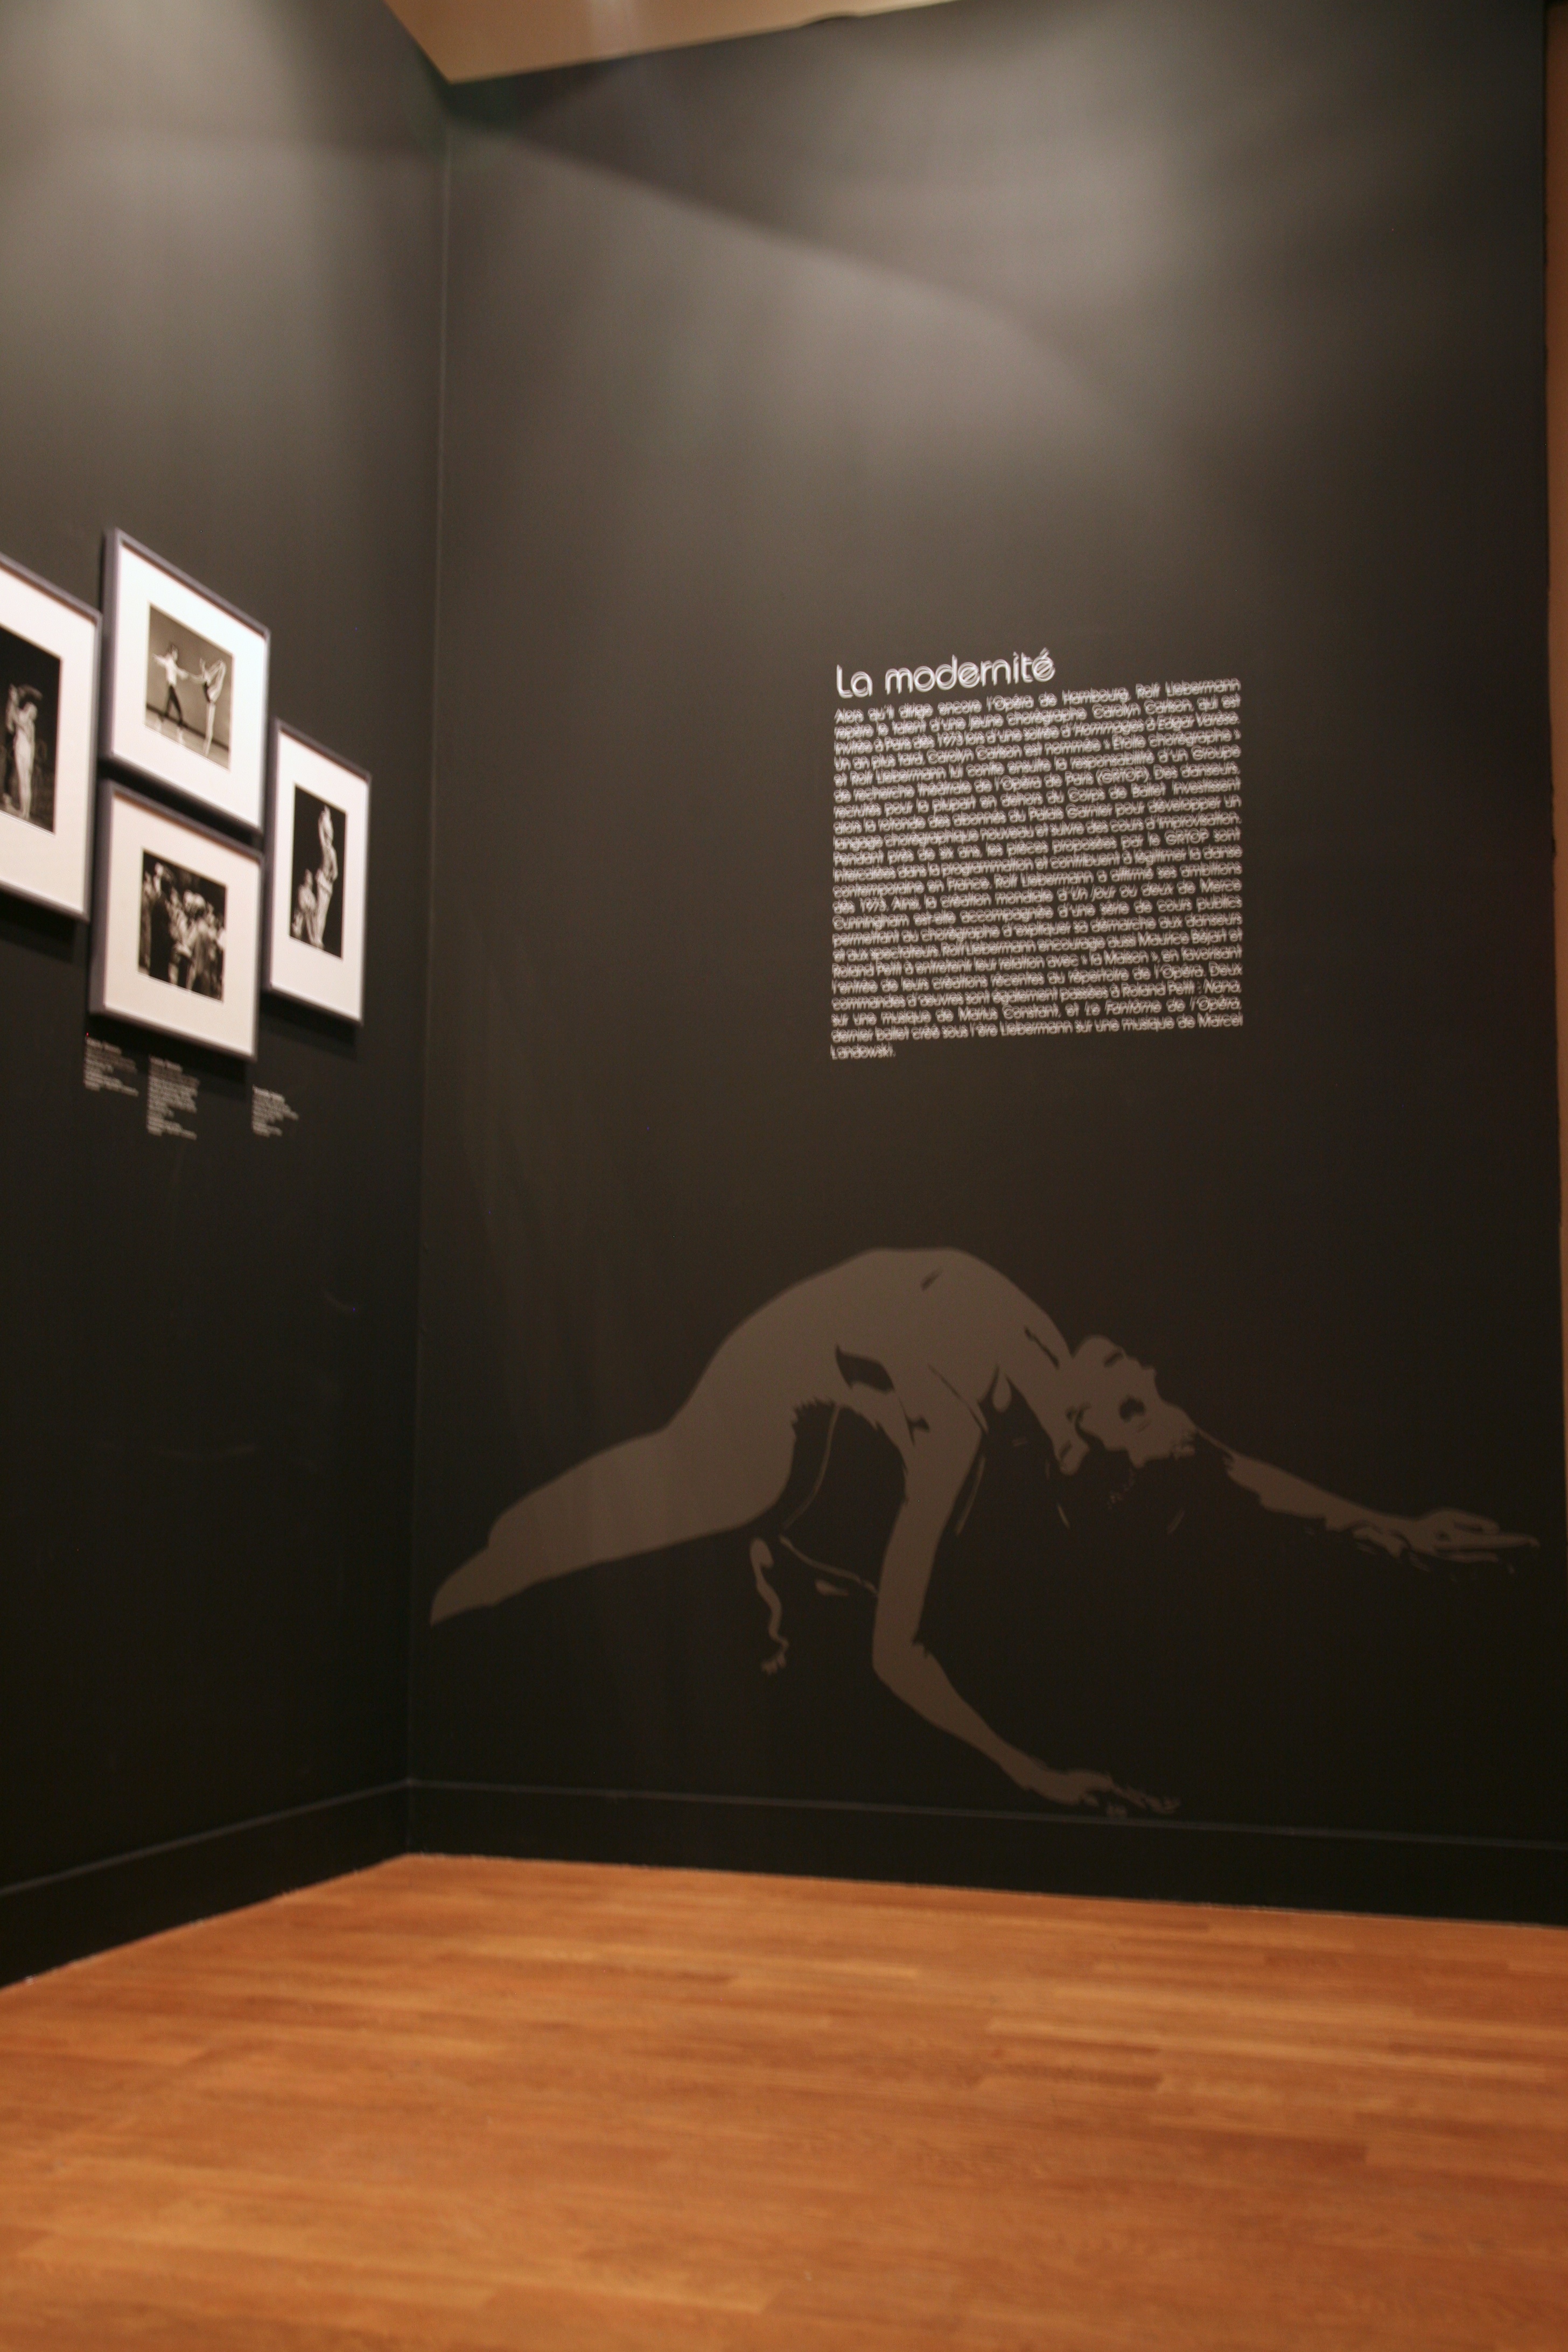
wood, paris, wall, opera, interior design, brand, art, exposition, design, bnf, tourist attraction, exhibition, palaisgarnier, operadeparis, liebermann, rolfliebermann, modern art, biblioth quenationaledefrance, art gallery